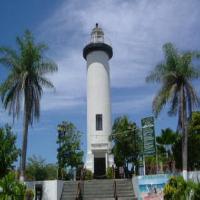
Weather: sun or clear